False Hare

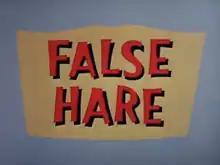
Title card

False Hare is a 1964 Warner Bros. "Looney Tunes" animated short directed by Robert McKimson. The short was released on July 18, 1964, and stars Bugs Bunny.